Wat Ngiu Rai railway station

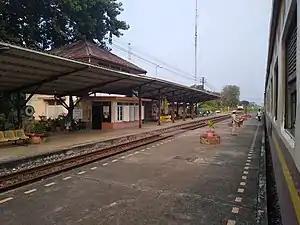

Wat Ngiu Rai railway station is a railway station located in Ngiu Rai Subdistrict, Nakhon Chai Si District, Nakhon Pathom. It is a class 2 railway station located from Thon Buri railway station.